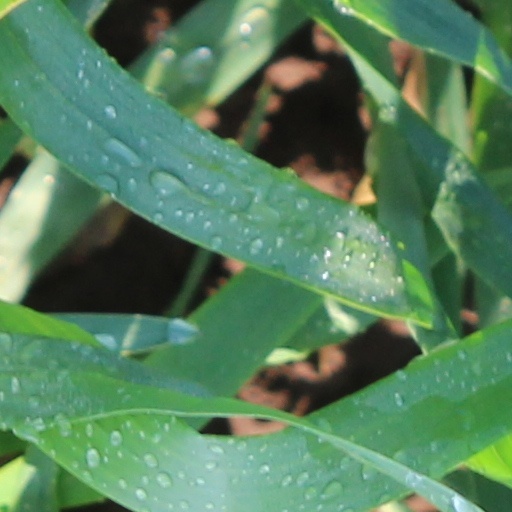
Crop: wheat